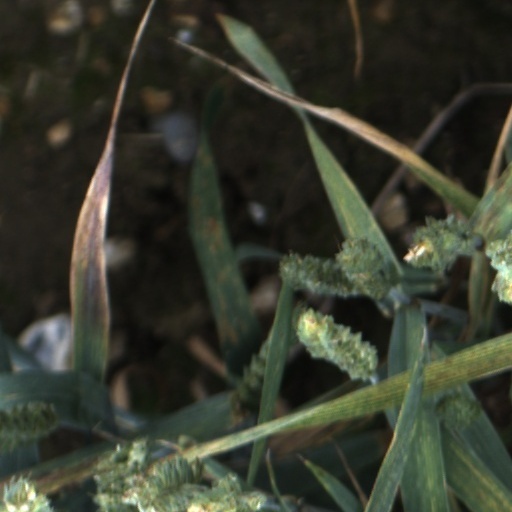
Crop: wheat